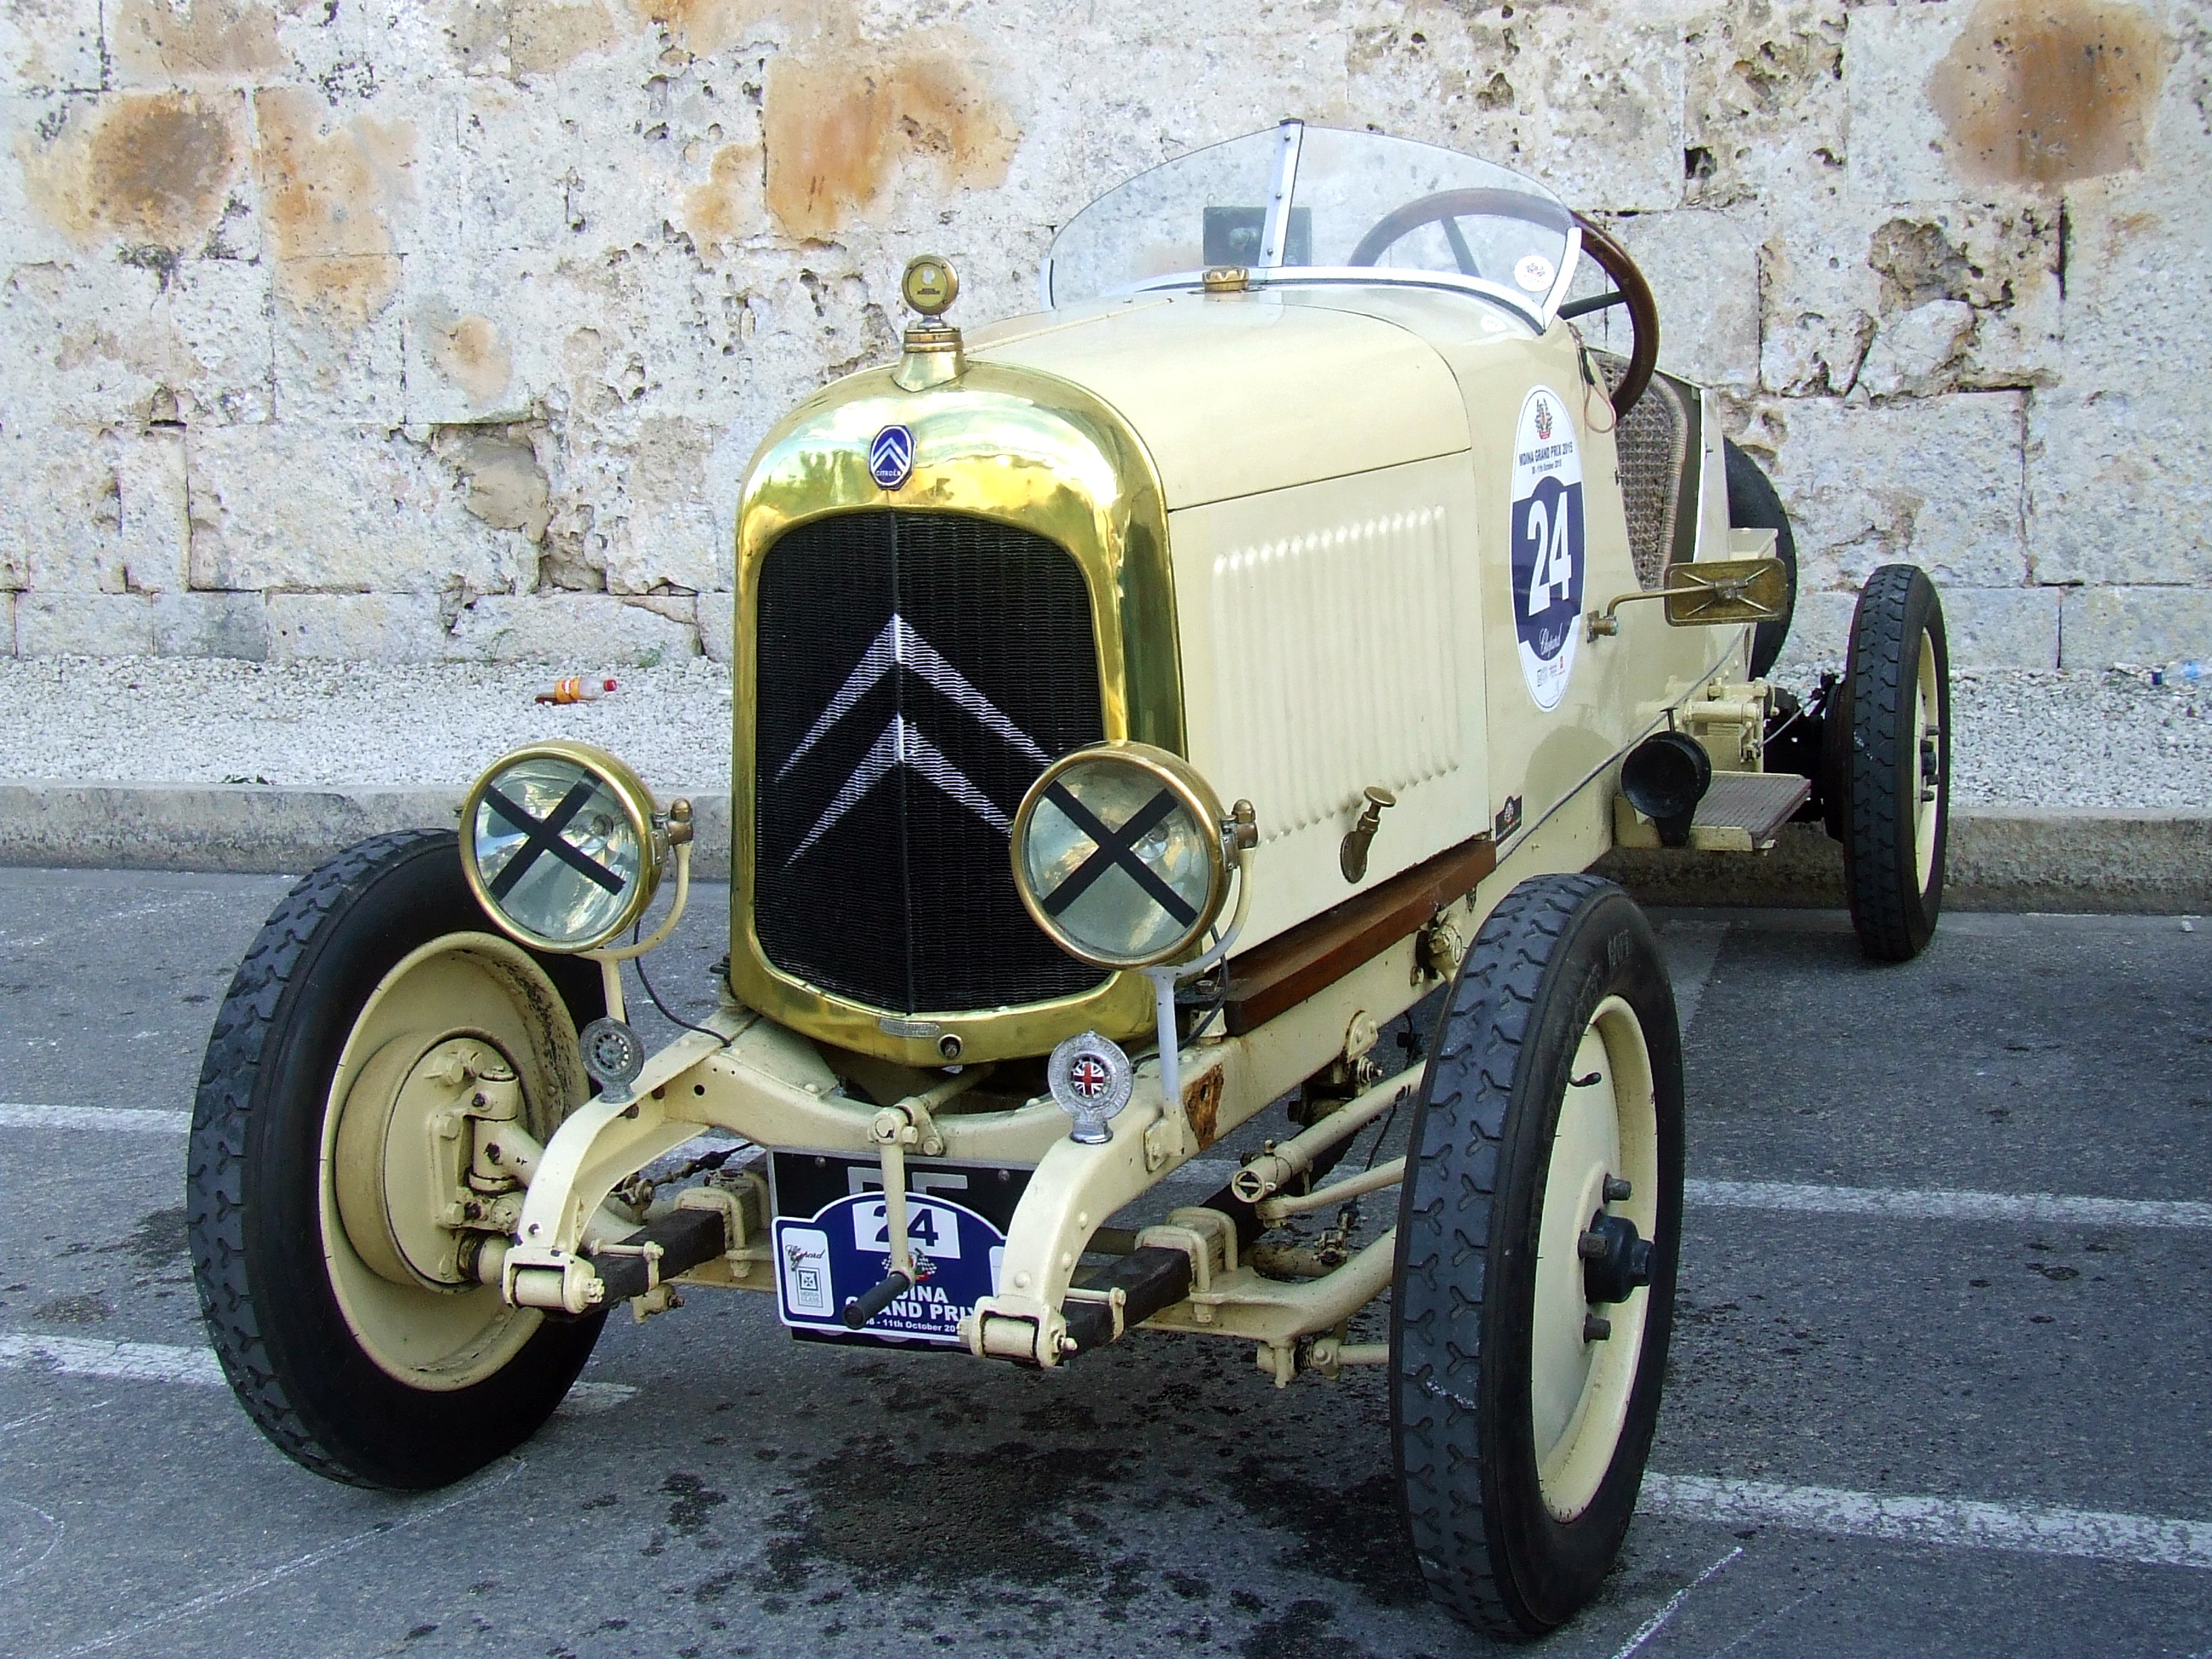
car, vintage, antique, automobile, retro, old, transportation, transport, france, vehicle, auto, speed, classic car, automotive, motor vehicle, vintage car, race car, race, french, ford, racing, sedan, classic, citroen, badge, b12, vintage cars, old cars, antique car, retro car, racing car, hot rod, grand prix, land vehicle, touring car, vetran, 1924, automobile make, luxury vehicle